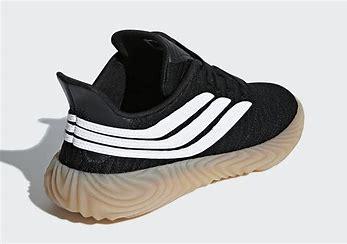
Brand: Adidas
Model: Sobakov